Comic Costume Race

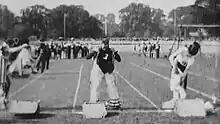
Screenshot from the film

Comic Costume Race is an 1896 British short black-and-white silent actuality film, directed by Robert W. Paul, featuring a comic costume scramble at the Music Hall Sports on 14 July 1896 at Herne Hill, London. The music hall sports day was an annual charity event consisting of other events such as egg and spoon races and three-legged races. The film is the best surviving pictorial record of the Music Hall Sports. It is not known who the race participants are.